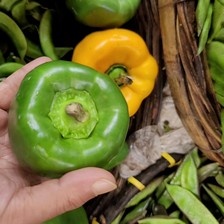
Label: capsicum